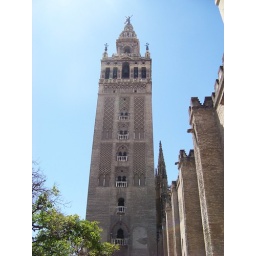
Bell tower at La Giralda in Seville, 900 years old and tallest building in the world then